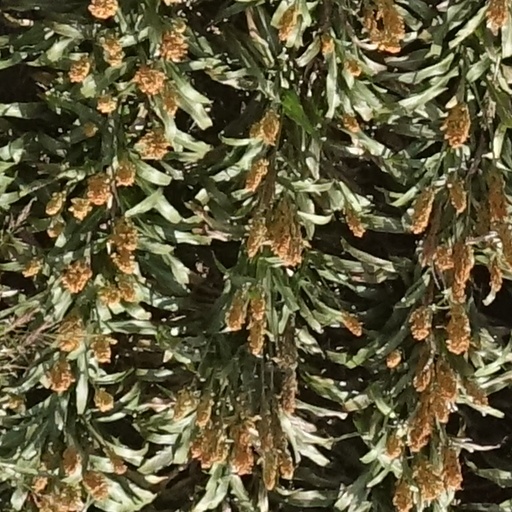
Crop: sorghum